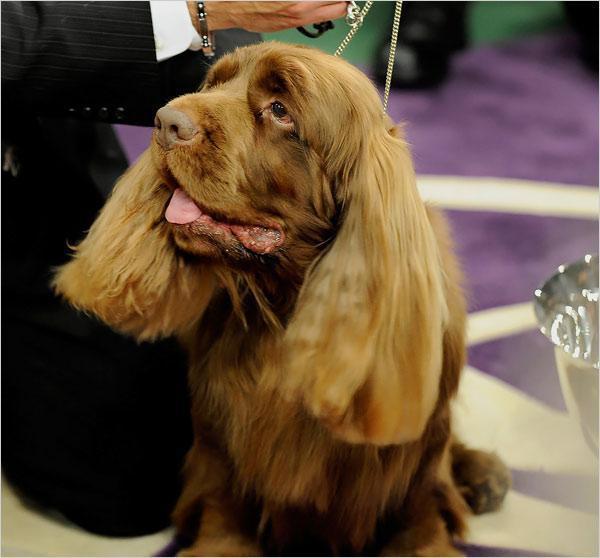
Sussex_spaniel